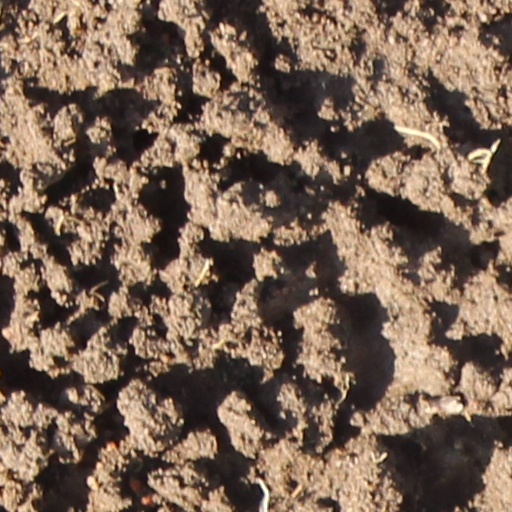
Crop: wheat